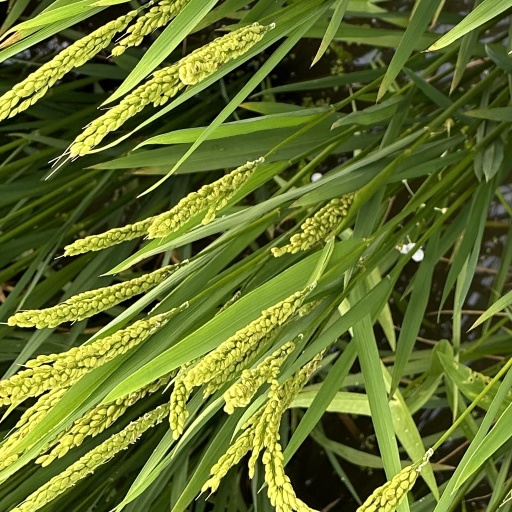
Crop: rice